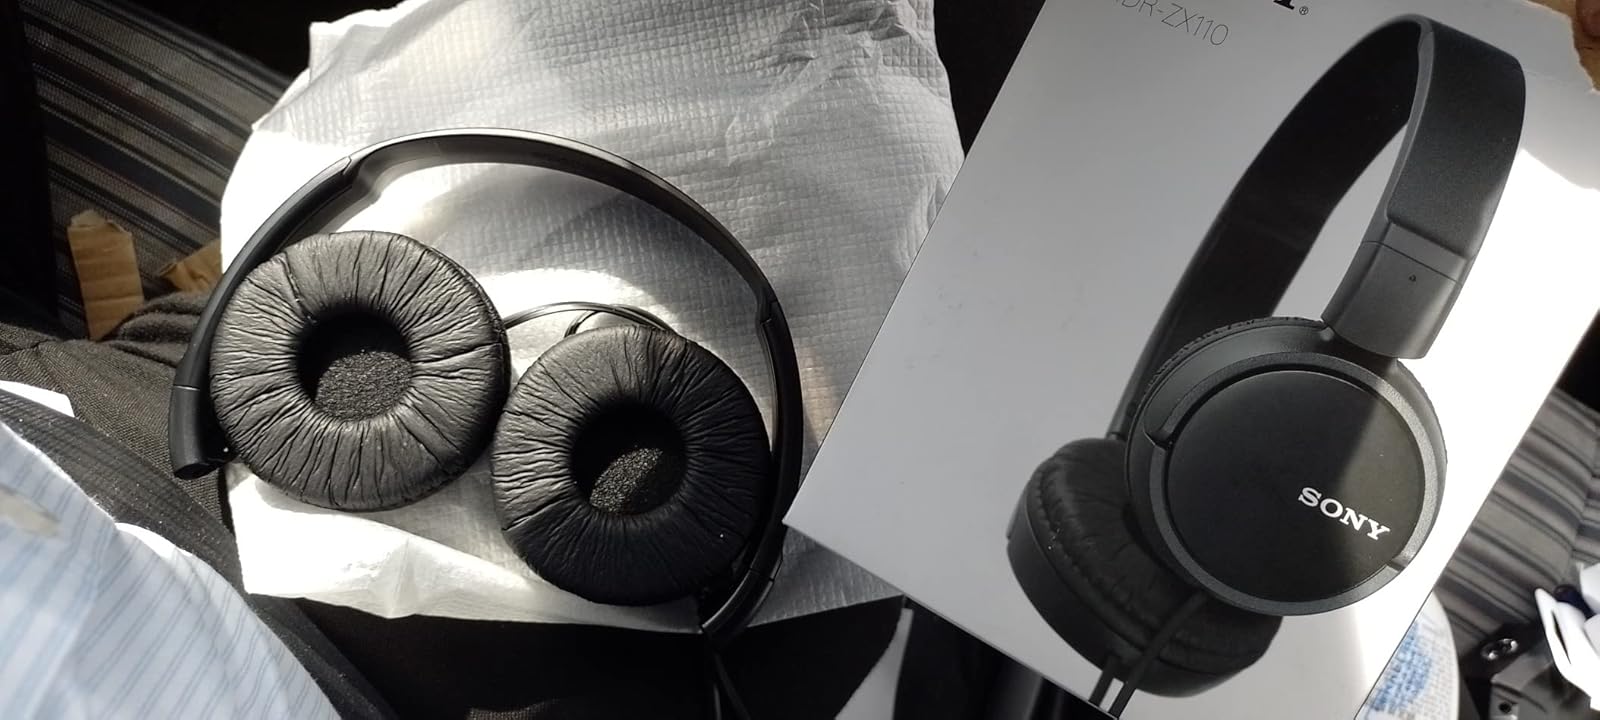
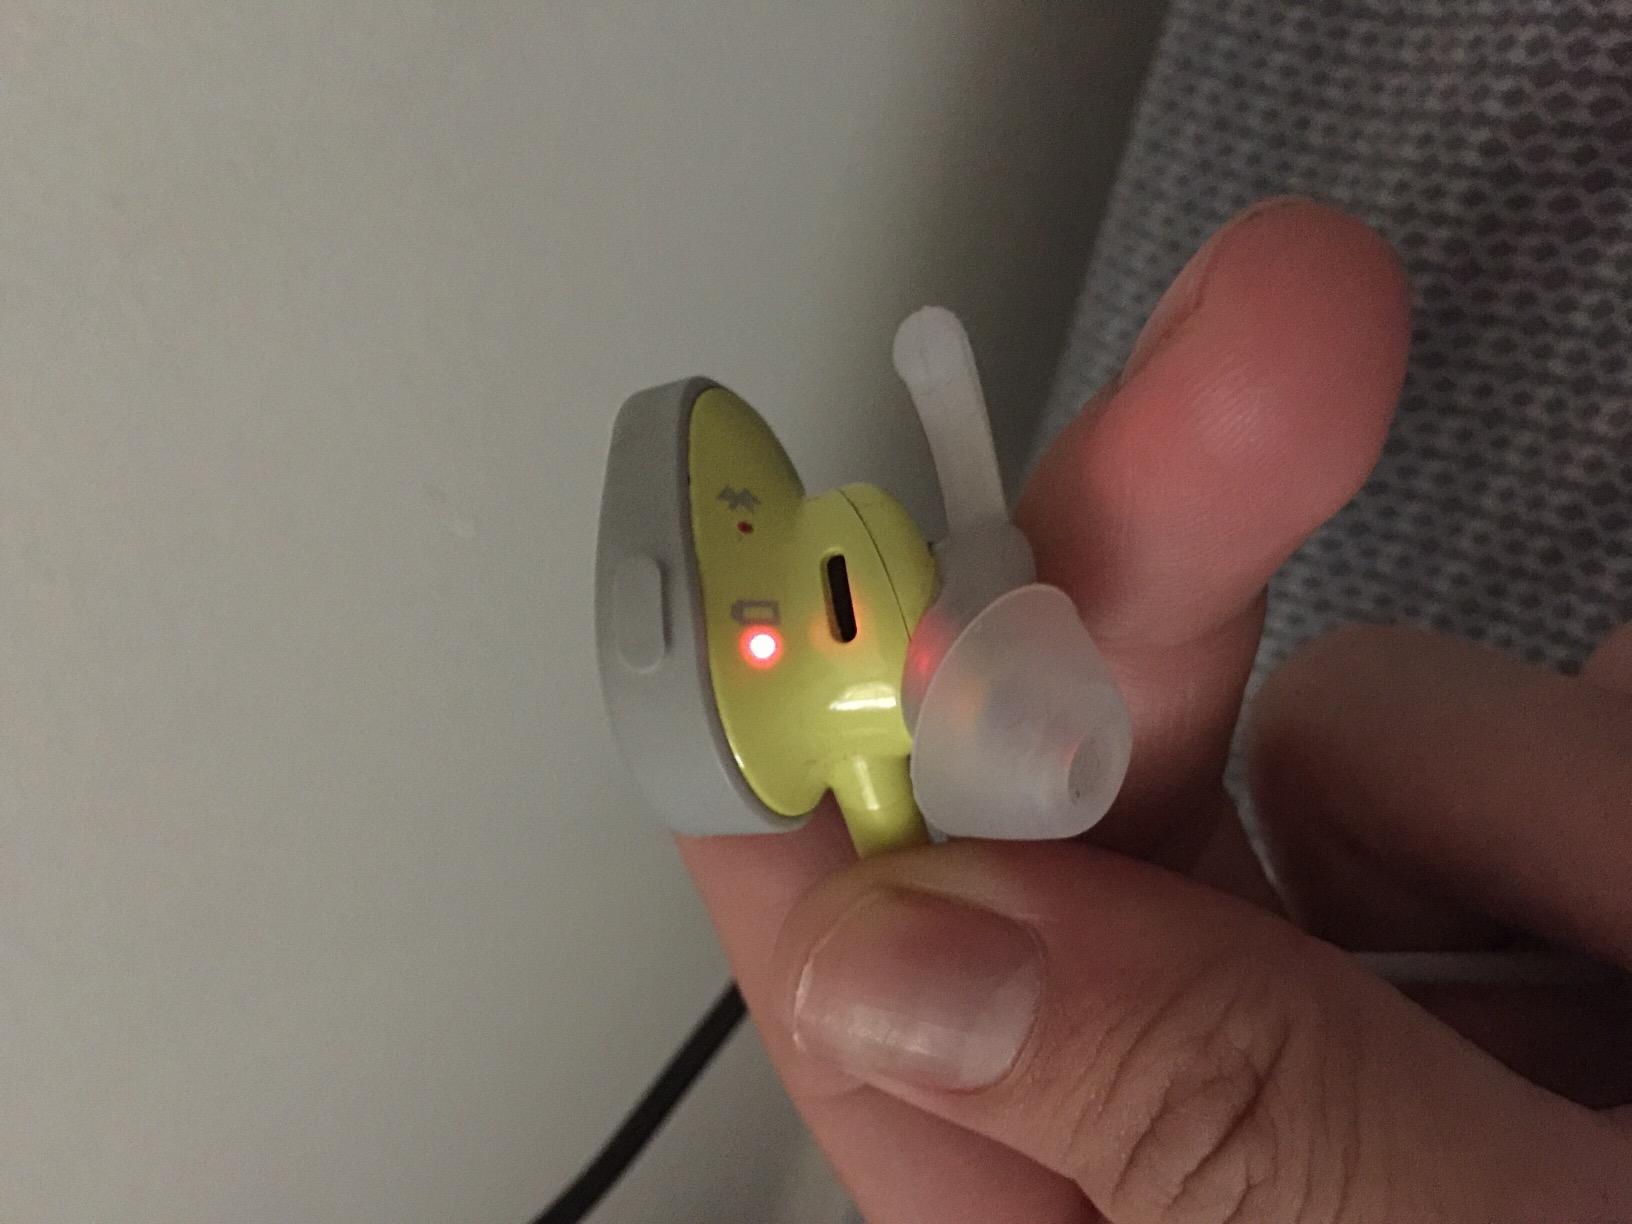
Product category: headphones
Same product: no